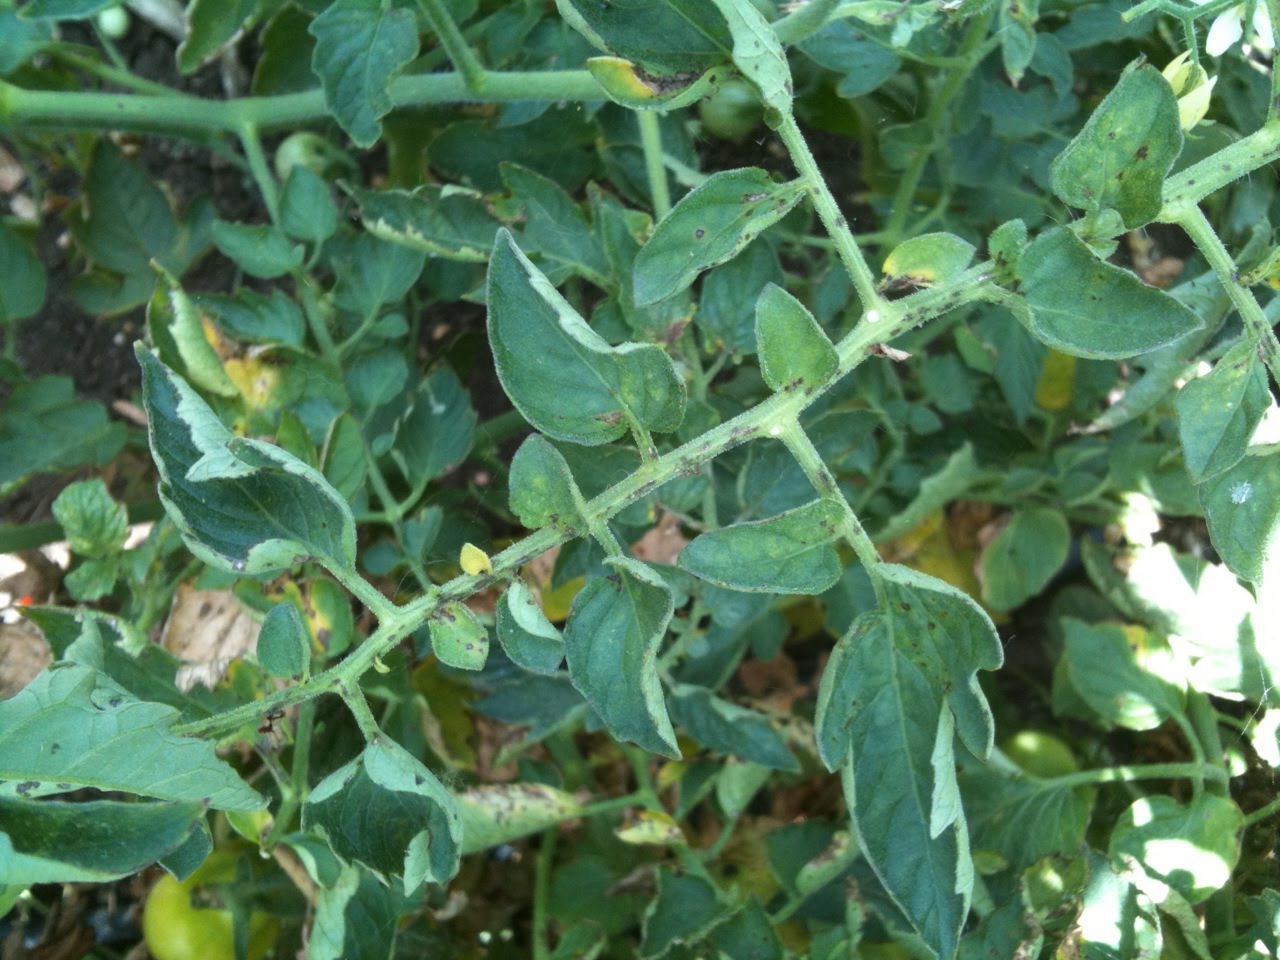
Labels: Tomato leaf bacterial spot, Tomato leaf bacterial spot, Tomato leaf bacterial spot, Tomato leaf bacterial spot, Tomato leaf bacterial spot, Tomato leaf bacterial spot, Tomato leaf bacterial spot, Tomato leaf bacterial spot